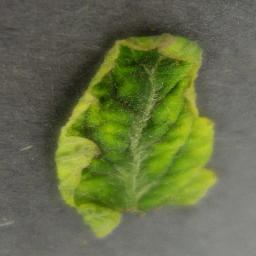
Label: Tomato___Tomato_Yellow_Leaf_Curl_Virus